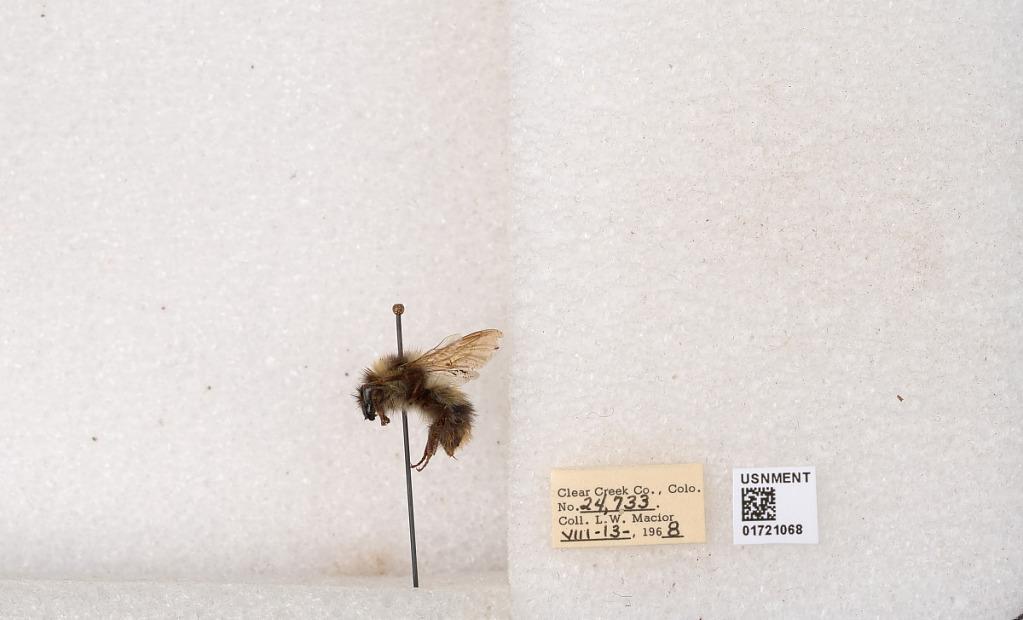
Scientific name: Bombus kirbyellus
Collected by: L. Macior
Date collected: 1968-8-13
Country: United States
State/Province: Colorado
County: Clear Creek
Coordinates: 39.6891, -105.644